Marko Antonio Cortés Mendoza

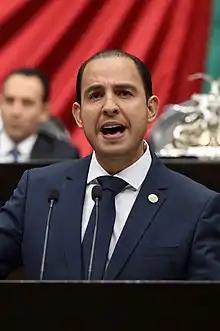
Cortés in 2015

Marko Antonio Cortés Mendoza (born 17 October 1977) is a Mexican politician affiliated with the National Action Party (PAN). He currently serves in the Chamber of Deputies for the LXIII Legislature of the Mexican Congress, representing the state of Michoacán and the fifth electoral region.